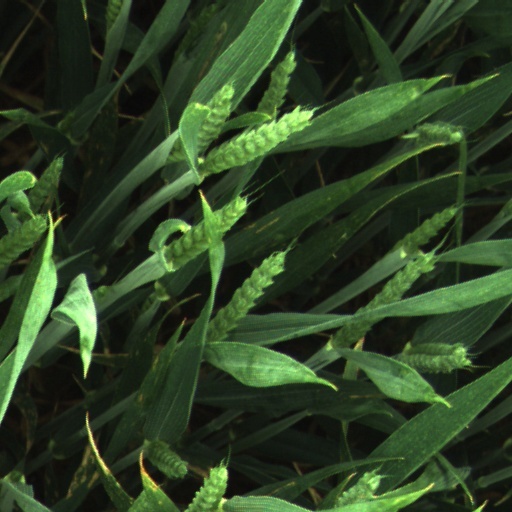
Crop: wheat